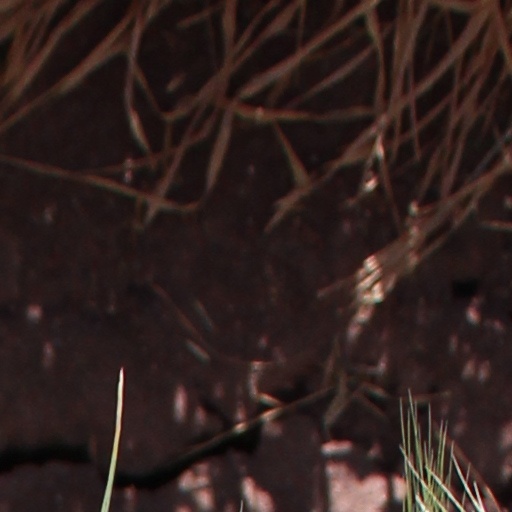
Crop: wheat